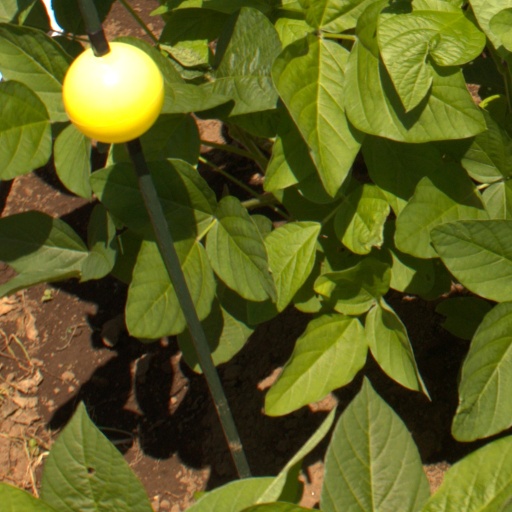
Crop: soybean